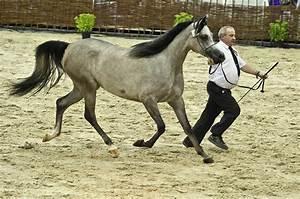
horse